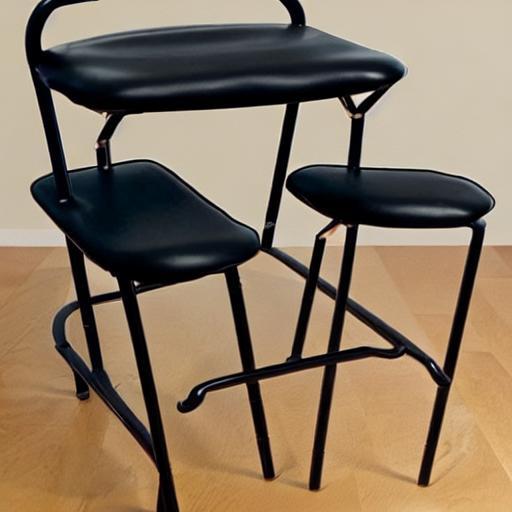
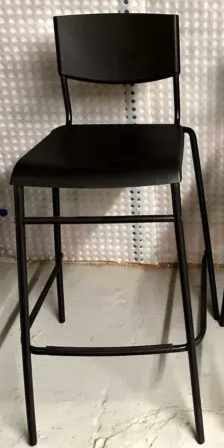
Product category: stool
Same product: no